Woodland Normanstone

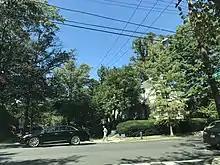
Woodland Normanstone - 34th St NW and Fullton St NW (September 2020)

Following approval by the District Commissioners, Massachusetts Avenue was extended by way of a bridge over Rock Creek in 1904.